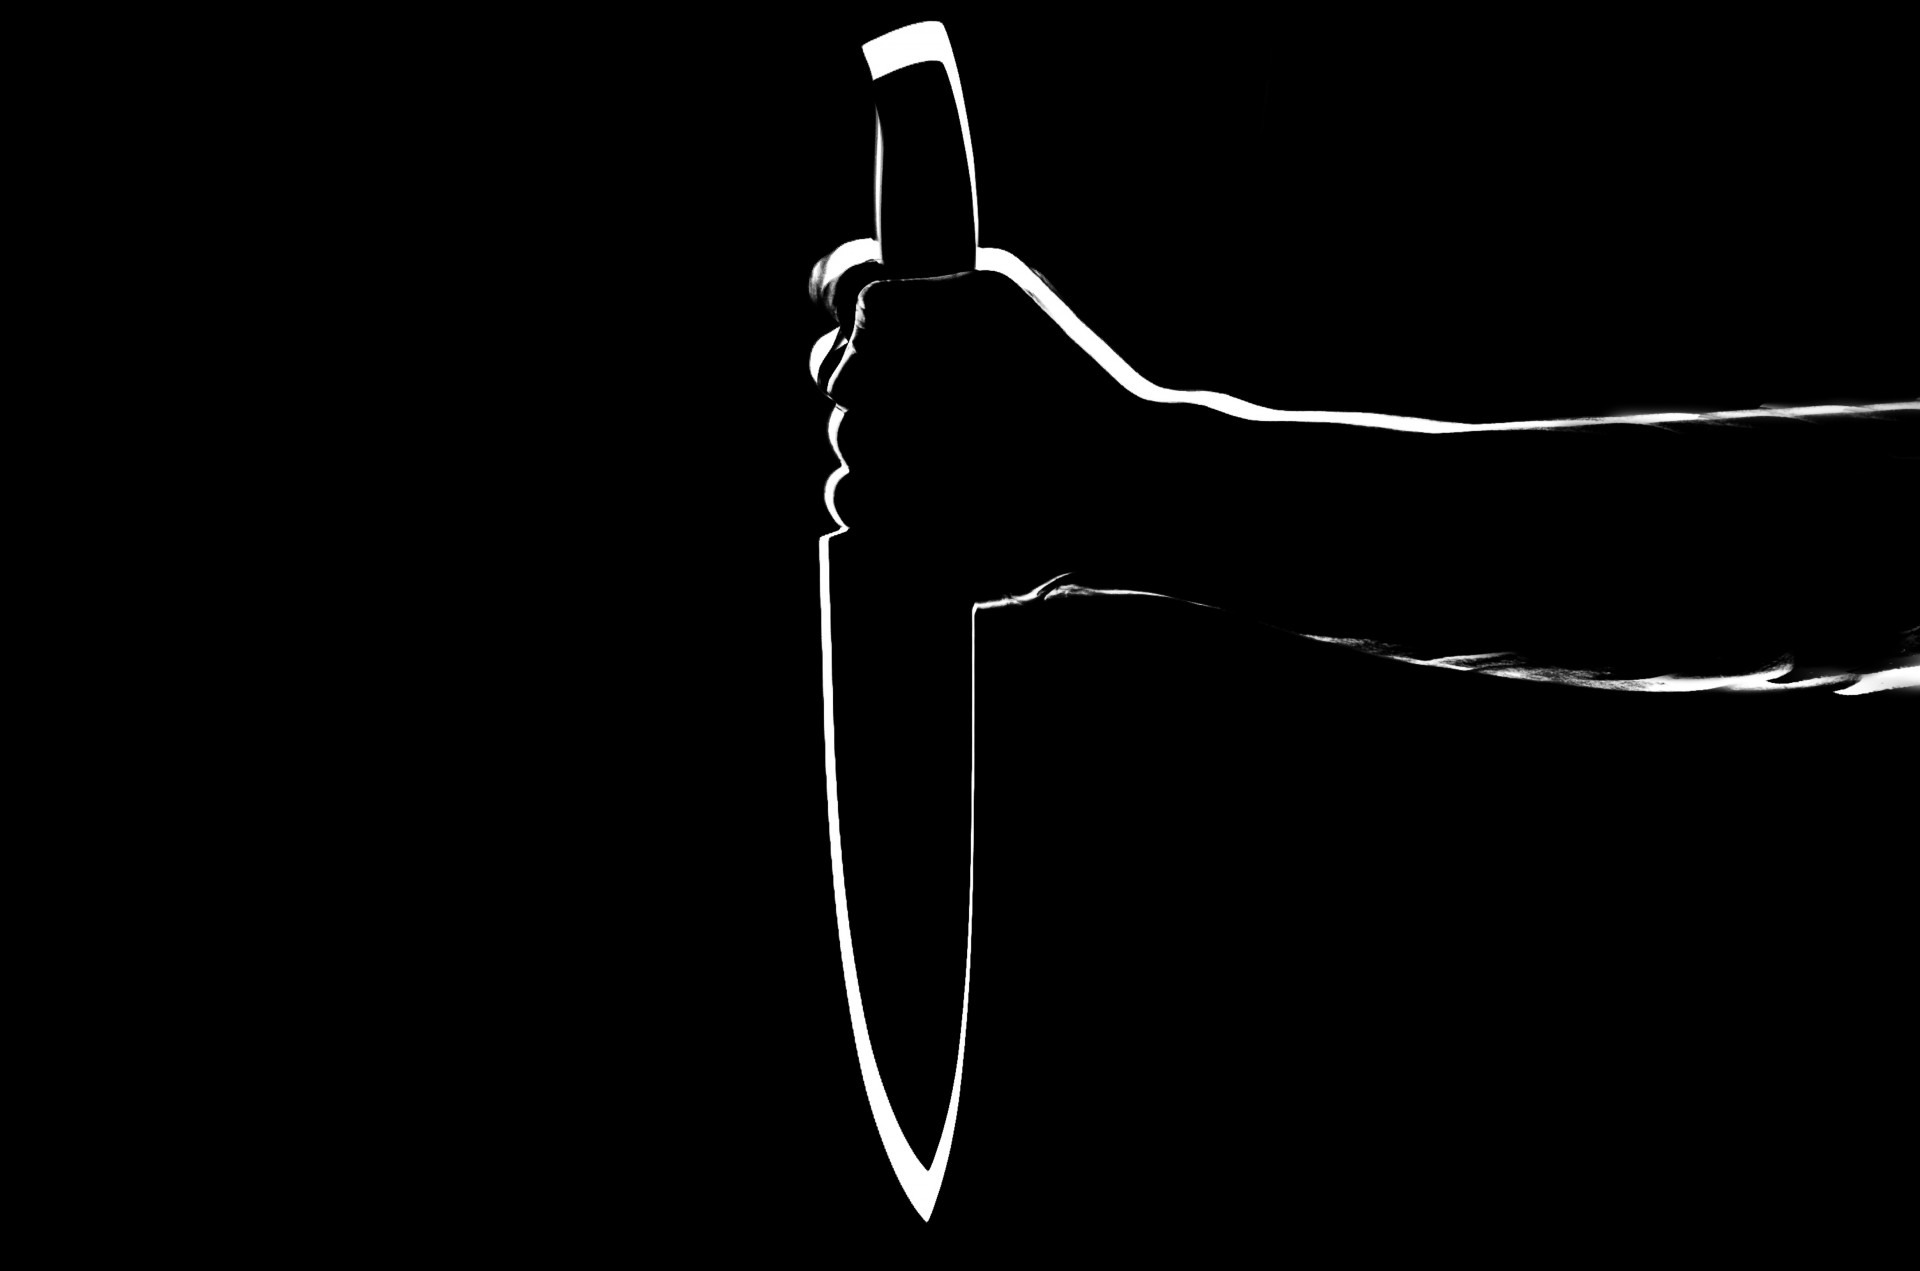
hand, man, silhouette, black and white, white, air, isolated, line, arm, holding, weapon, knife, background, kill, attack, down, image, horror, killer, vicious, thriller, murder, victim, stab, murderer, stabbing, monochrome photography